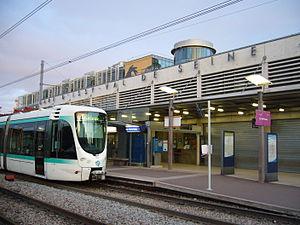
Un Citadis 302 à la station Issy Val de Seine sur la ligne 2 du tramway d'Île-de-France.
Issy-les-Moulineaux est une commune française dans le département des Hauts-de-Seine en région Île-de-France, au sud-ouest et limitrophe de Paris, en bordure et sur la rive gauche de la Seine.